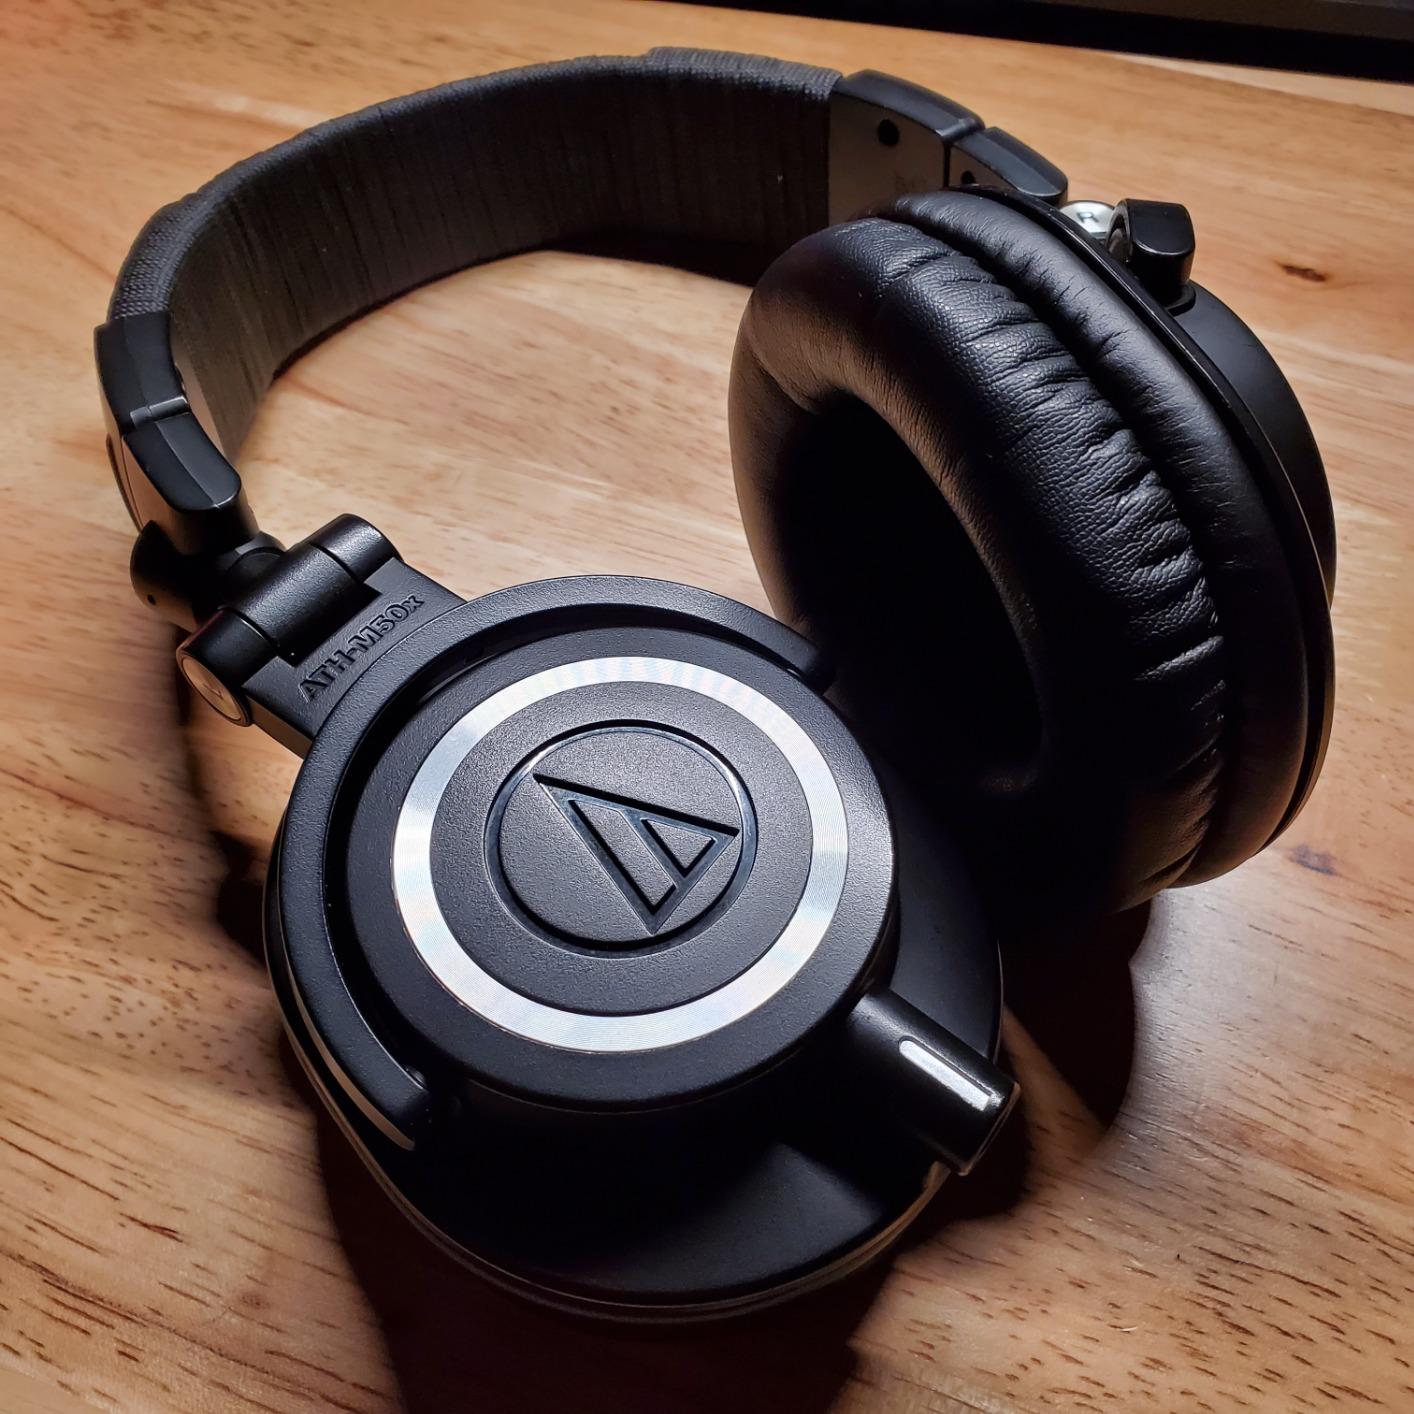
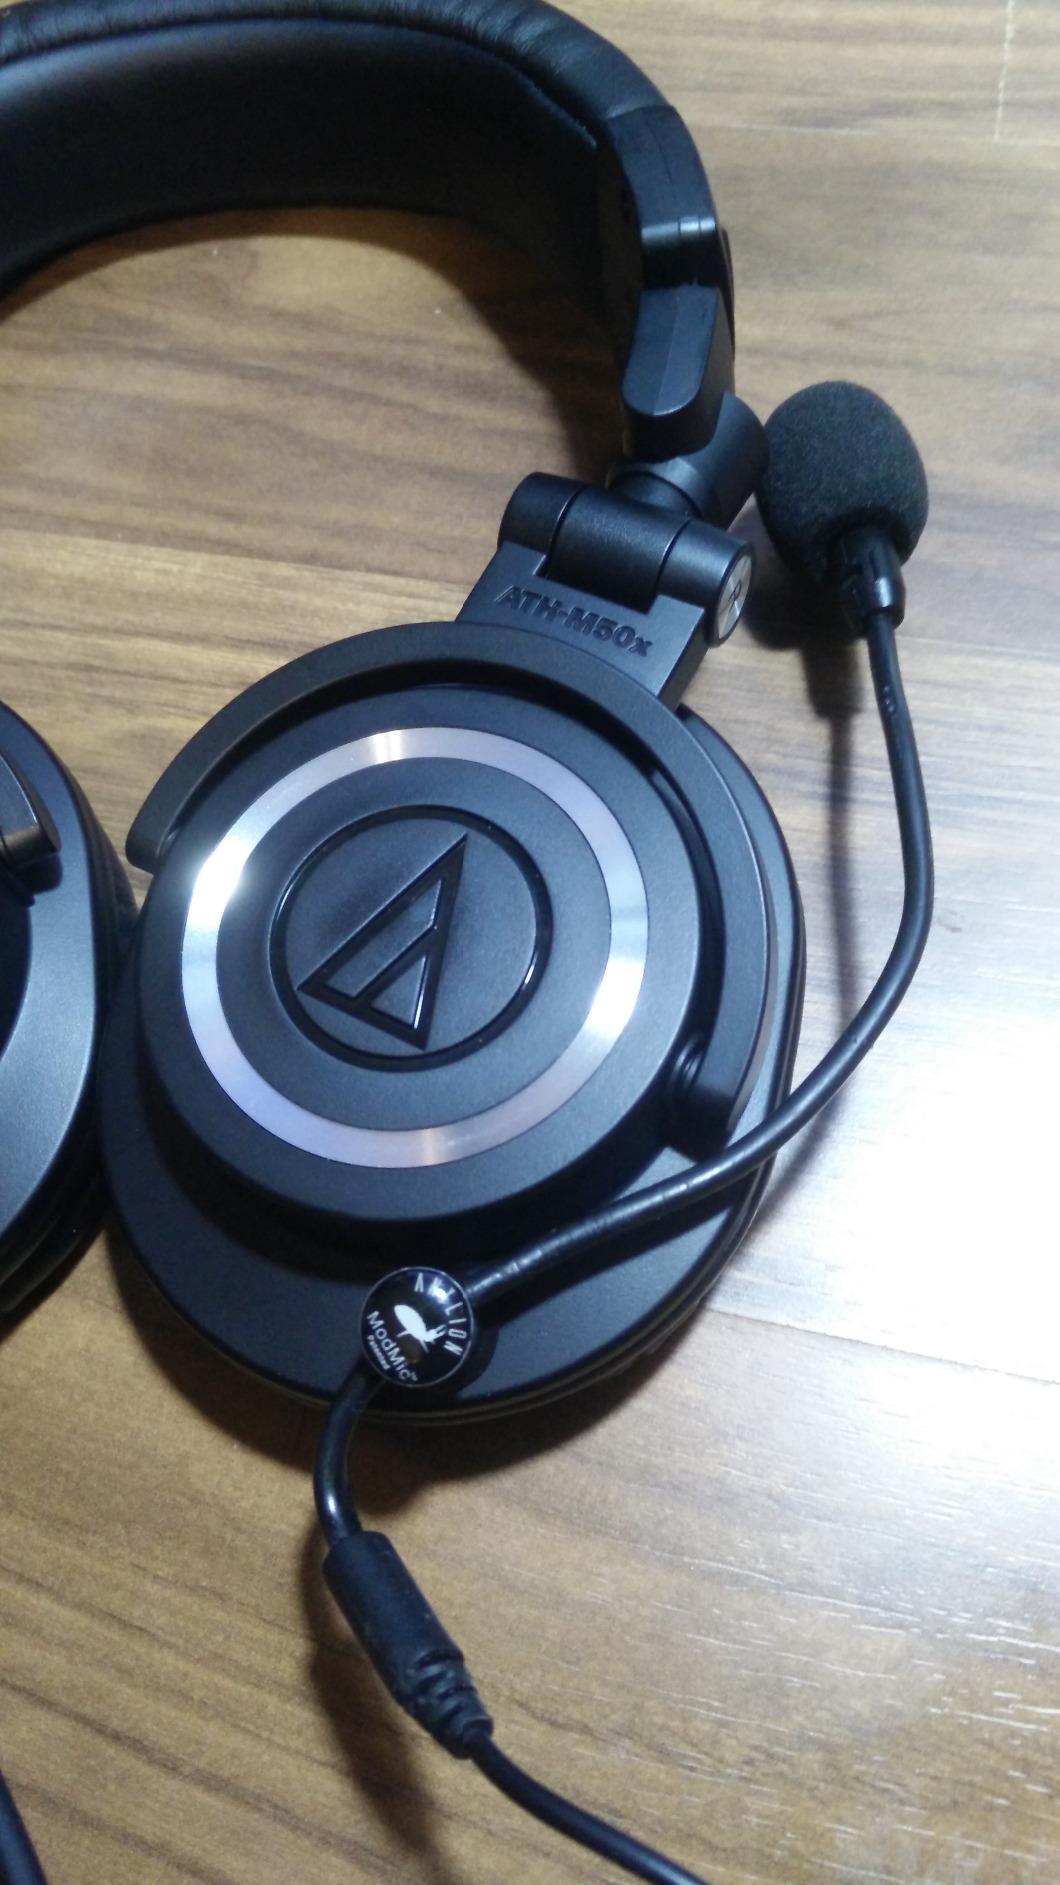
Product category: headphones
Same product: no